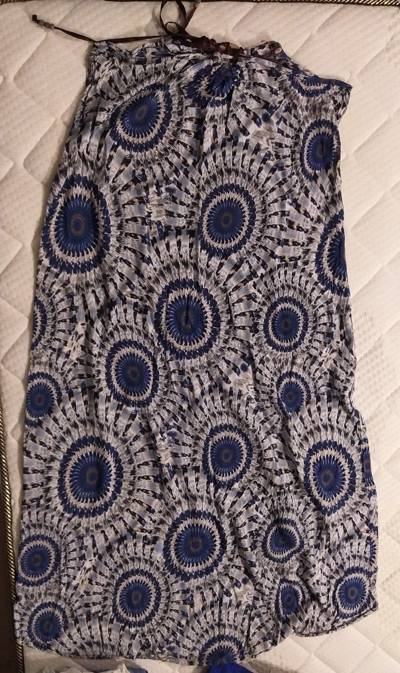
Waste category: clothes